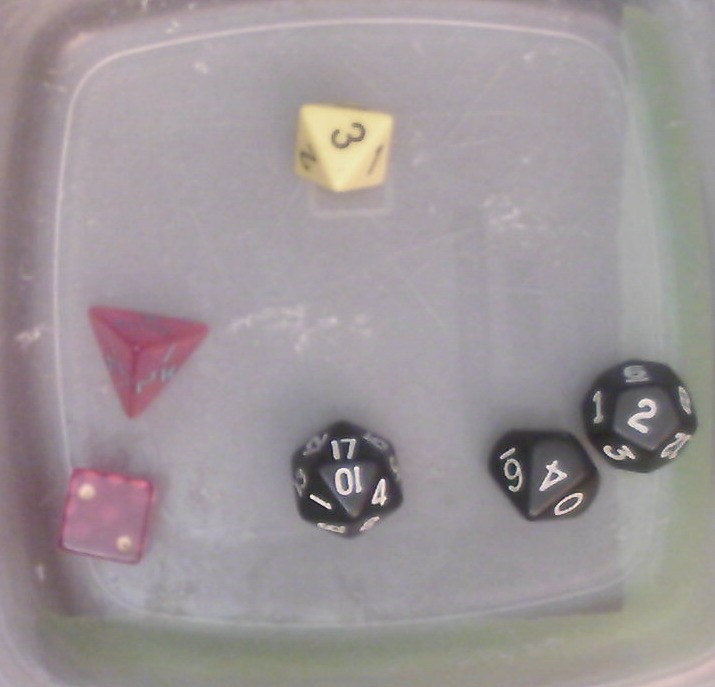
Dice in frame:
type: d8
value: 3
type: d4
value: 4
type: d20
value: 10
type: d10
value: 4
type: d12
value: 2
type: d6
value: 2
Label source: human
Face values trusted: yes